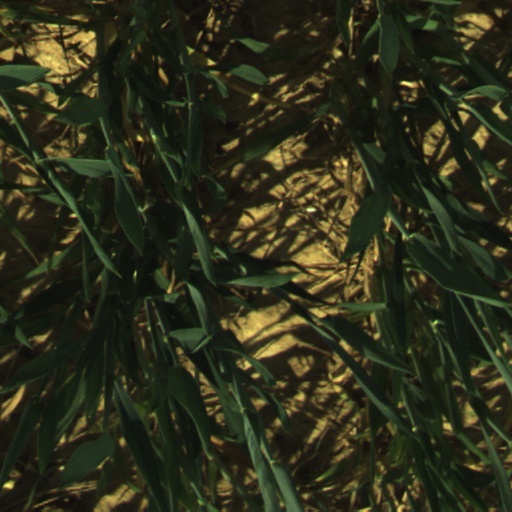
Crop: wheat